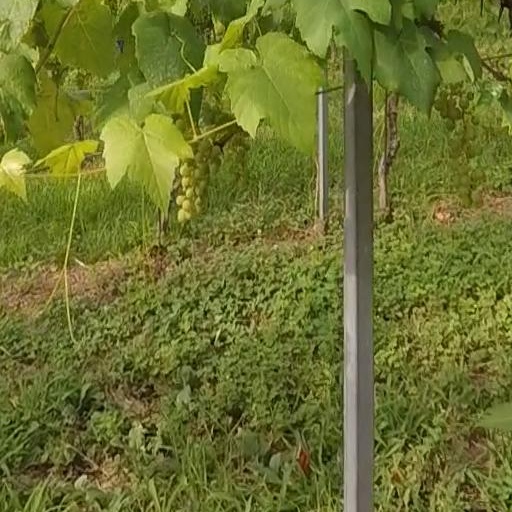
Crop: grape